Klang (Stockhausen)

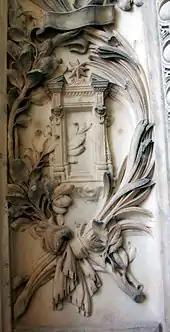
Heaven's Door, depicted on the main entrance of the Milan Cathedral

"Natürliche Dauern" 1–24 (Natural Durations 1–24), for piano, 2005–06 (ca. 140 mins.). Work number 83. The specified colour is teal blue.